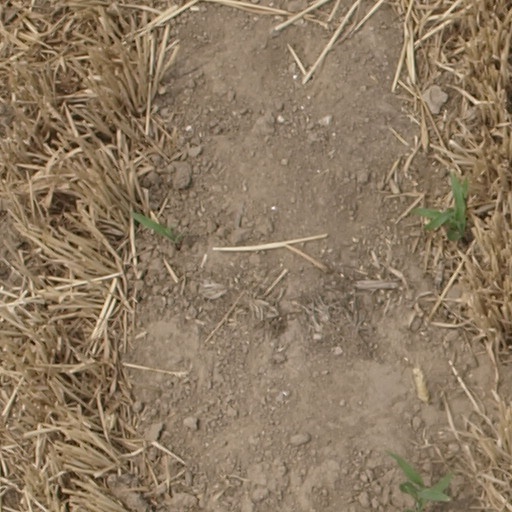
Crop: maize; corn